Corozal Sugar Factory

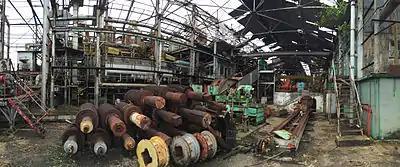
Inside the factory (2015)

Today, all sugarcane in northern Belize is processed at the Tower Hill factory owned by Belize Sugar Industries (BSI) in Orange Walk.